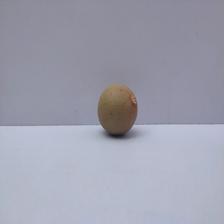
Size: Small